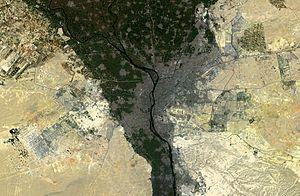
La future capitale égyptienne, aussi connue sous le nom de Wedian, est une ville en construction depuis 2016, devant à terme devenir la capitale de l'Égypte. Le chantier est situé à environ 45 kilomètres à l'est du Caire, en plein désert.